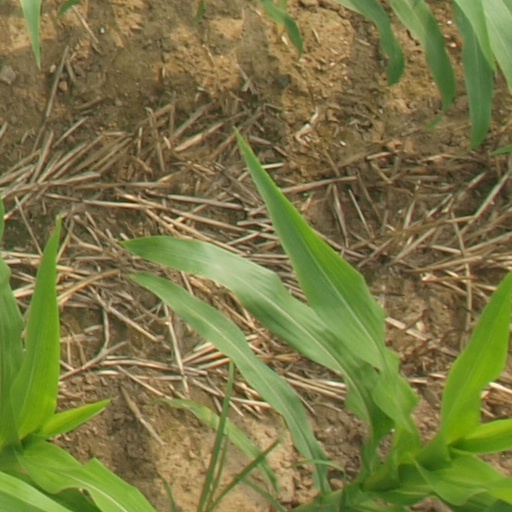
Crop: maize; corn